Sky position (RA, Dec in degrees): 241.125, 3.815
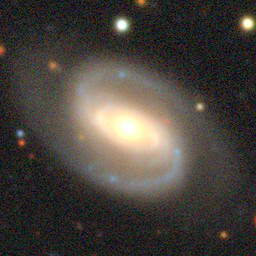
Galaxy morphology: Unbarred Loose Spiral Galaxies